Ad Halom

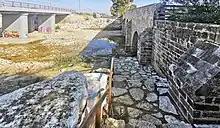
Two of the three bridges at Ad Halom side by side; the railway bridge on the left, and Jisr Isdud on the right.

Jisr Isdud, one of the three bridges at Ad Halom and sometimes known as Ad Halom Bridge, was built over the Lakhish River (Wadi Sukrir/Wadi Fakhira) during the Mamluk period in the 13th century. After numerous armed raids in the area during the 1936–1939 Arab revolt in Palestine, the British authorities set up a series of pillboxes in the area, one of them next to the bridges. After its destruction in the 1948 Arab–Israeli War, the bridge was reconstructed and upgraded.